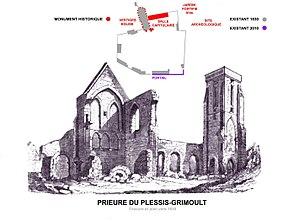
Le prieuré du Plessis-Grimoult est un prieuré du XIIᵉ siècle de l'ordre des chanoines réguliers de saint Augustin situé au Plessis-Grimoult dans le département du Calvados.